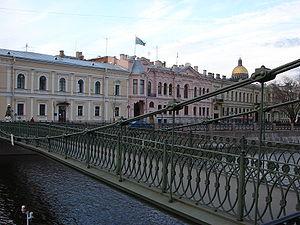
Le pont de la Poste est une passerelle piétonne qui traverse la Moïka à Saint-Pétersbourg. Son nom provient du bâtiment de la Poste centrale située à proximité. Il se situe en face du N°61 de la rue Bolchaïa Morskaïa.